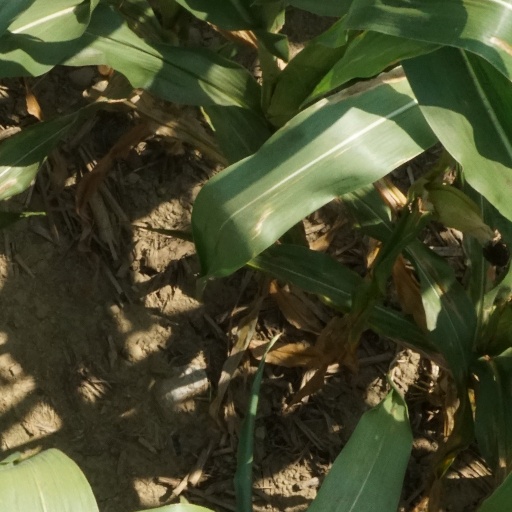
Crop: maize; corn